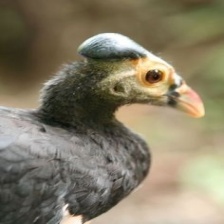
Species: MALEO
Scientific name: MACROCEPHALON MALEO